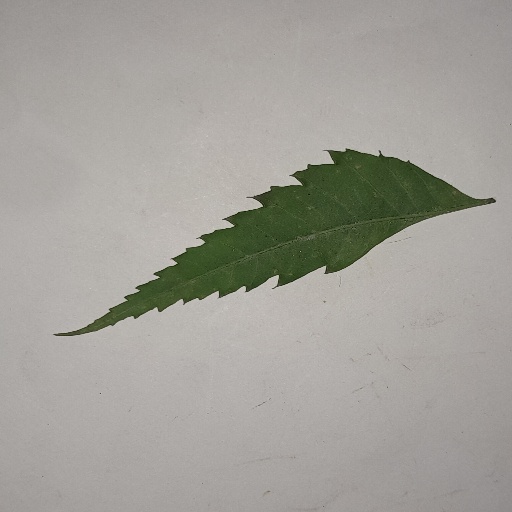
Species: Neem
Leaf condition: Healthy Leaf